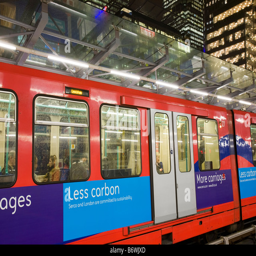
banking and financial sector buildings